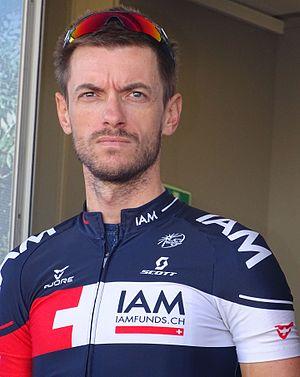
Reportage réalisé le dimanche 20 septembre à l'occasion du départ et de l'arrivée du Grand Prix d'Isbergues 2015 à Isbergues, Nord-Pas-de-Calais, France.
Dries Devenyns, né le 22 juillet 1983 à Louvain, est un coureur cycliste belge, membre de l'équipe Deceuninck-Quick Step. Passé professionnel en 2007, après avoir été champion de Belgique sur route espoirs en 2005 et champion de Belgique du contre-la-montre élites sans contrat en 2006, il a notamment remporté le Tour de Belgique et le Tour de Wallonie en 2016. Sur les courses d'un jour, il s'impose lors de la Cadel Evans Great Ocean Road Race 2020.